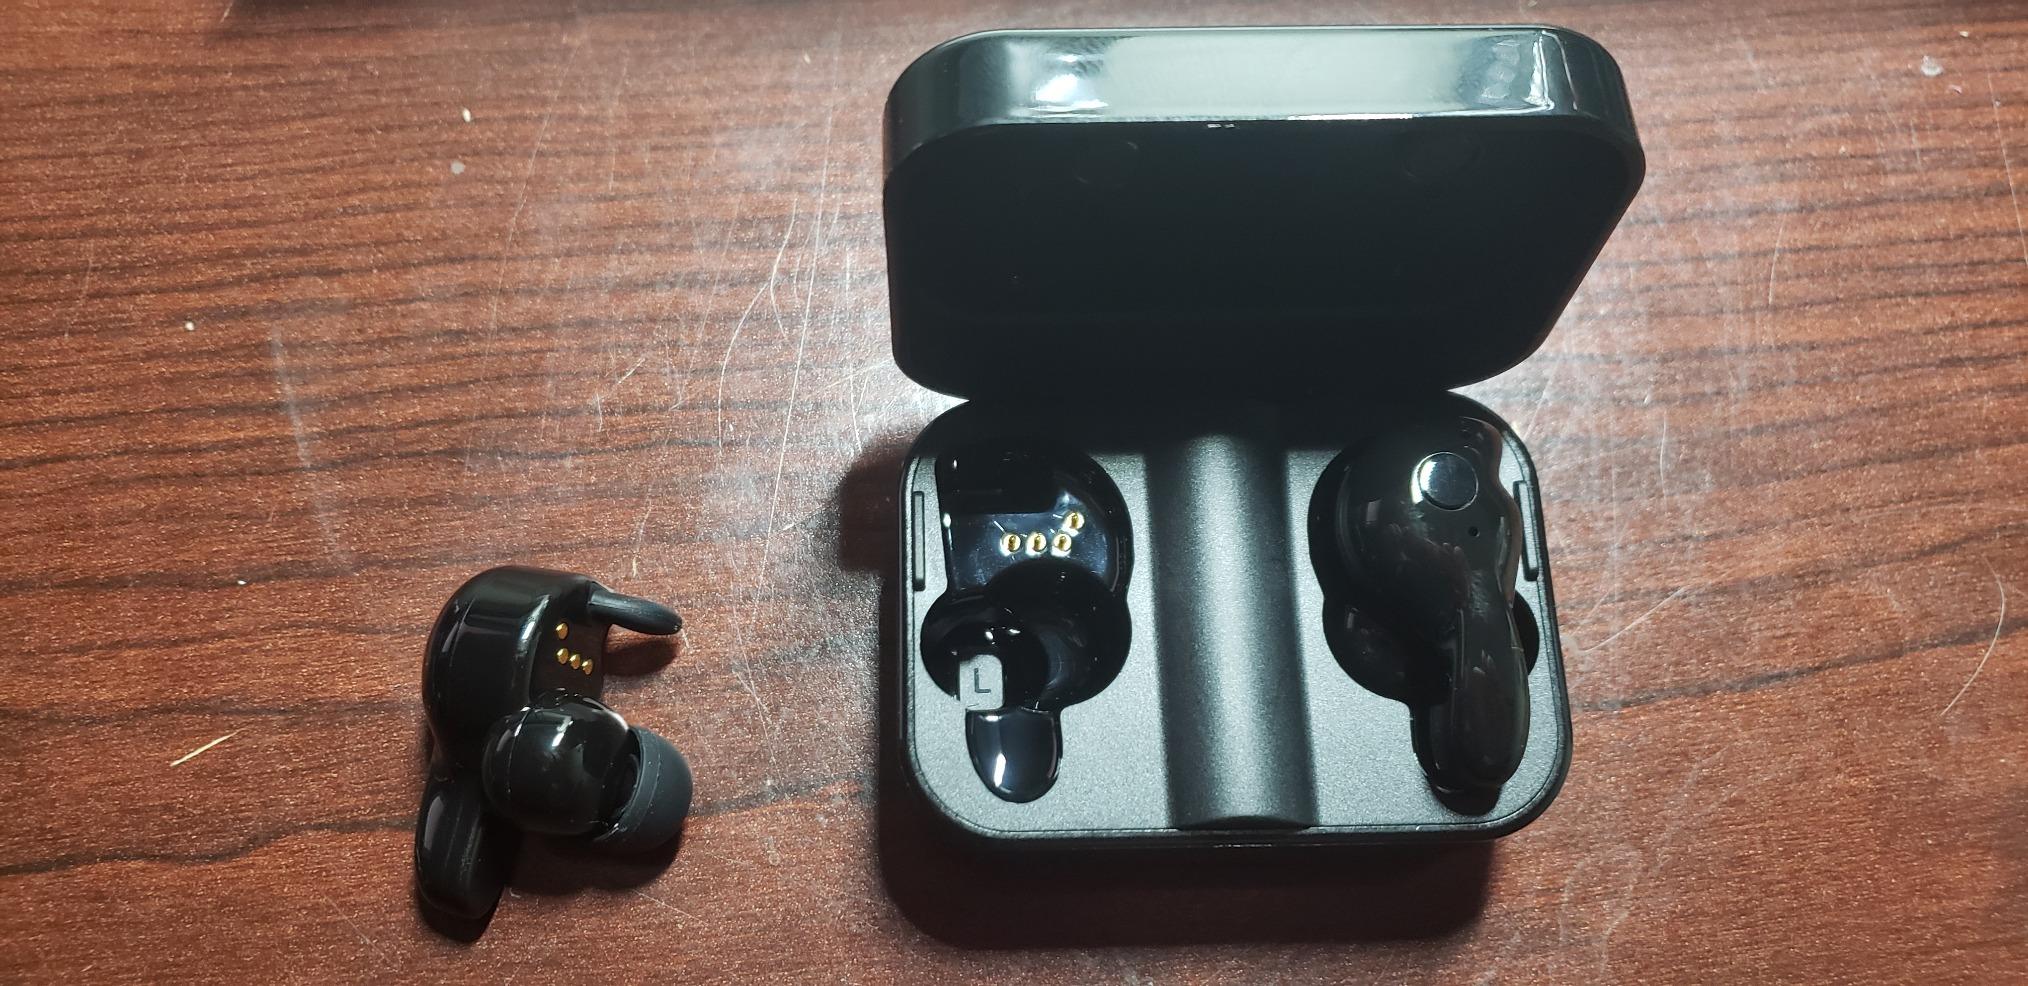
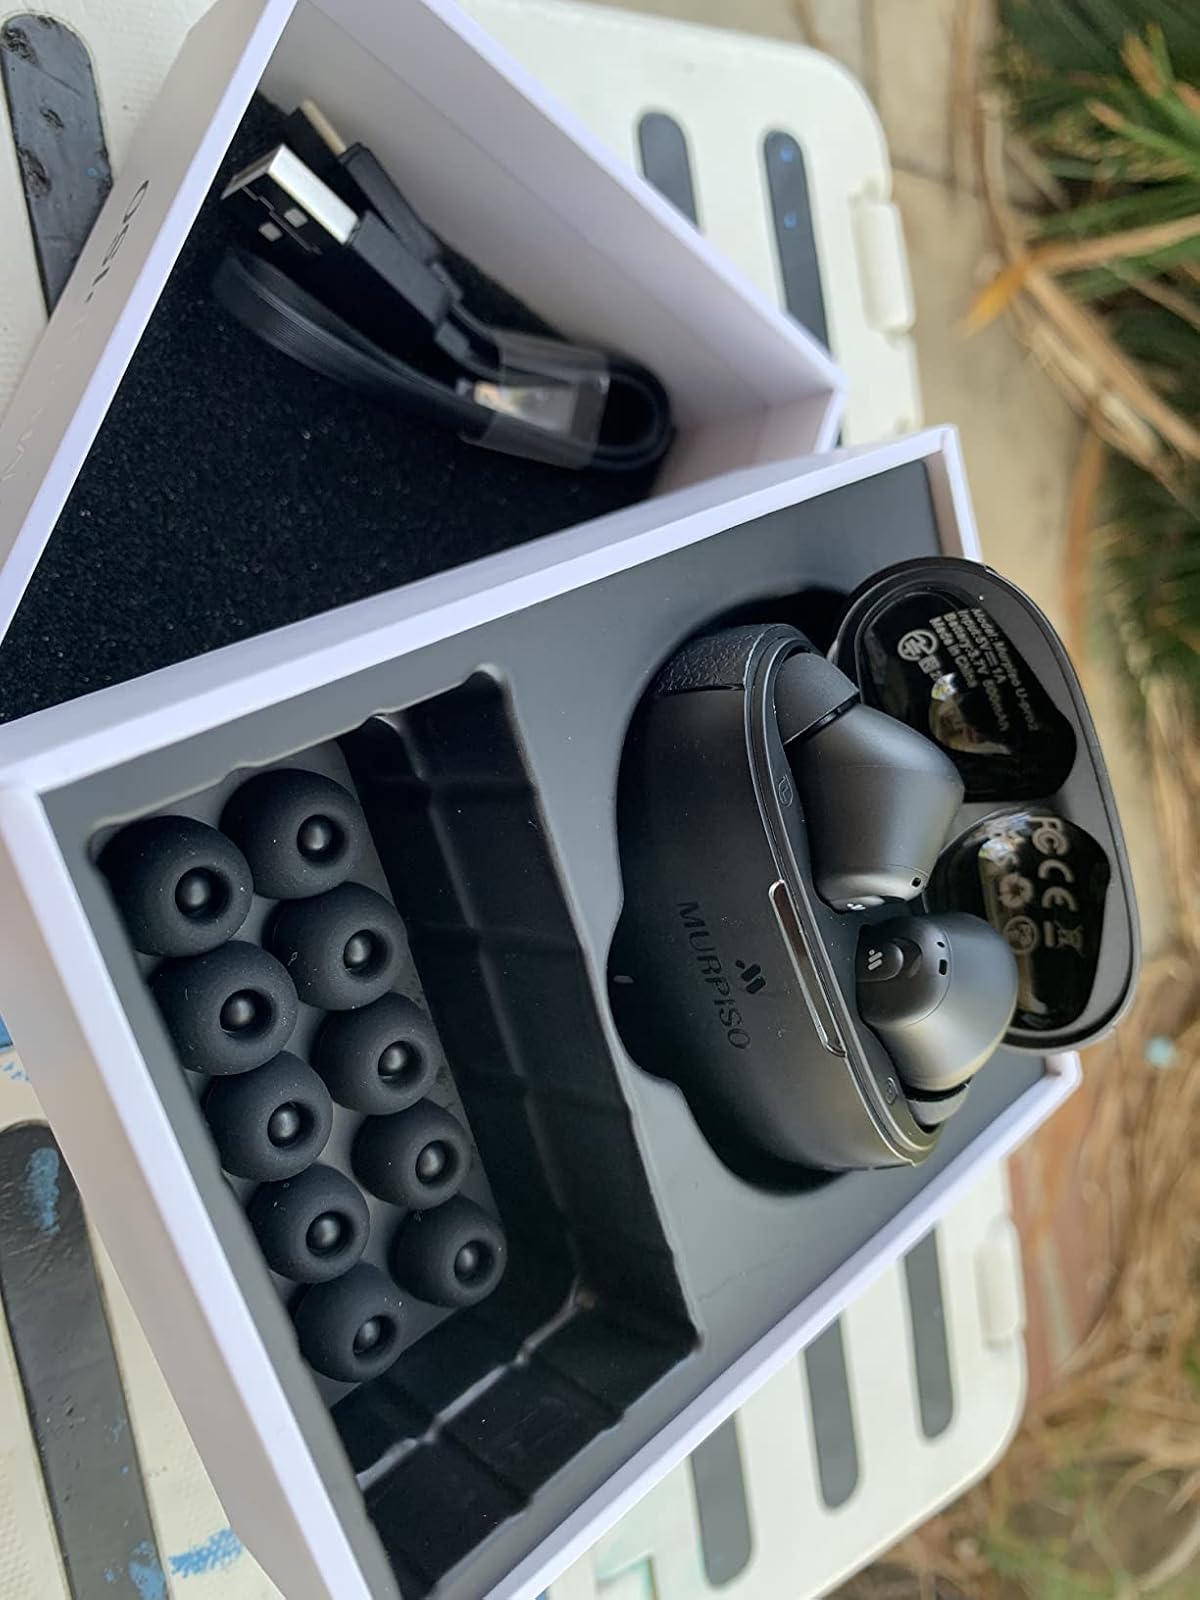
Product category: earbuds
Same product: no